Newbury Weekly News

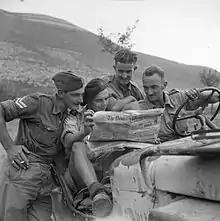
The British Army in Italy 1943: Men of the 2/6th Queen's Regiment read the "Newbury Weekly News" in their jeep, 29 September 1943.

The newspaper was first published in 1867 by Walter Blacket and Thomas Wheildon Turner. It has been independently and family-owned since its establishment, with Blacket Turner & Co being formed in the 1980s.